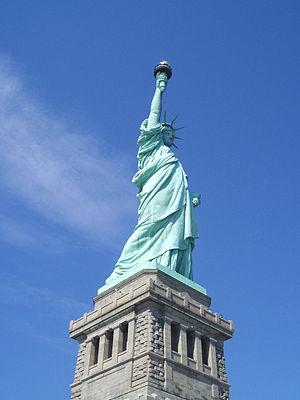
Cette liste recense les plus hautes statues situées aux États-Unis en se basant sur leur hauteur hors piédestal.